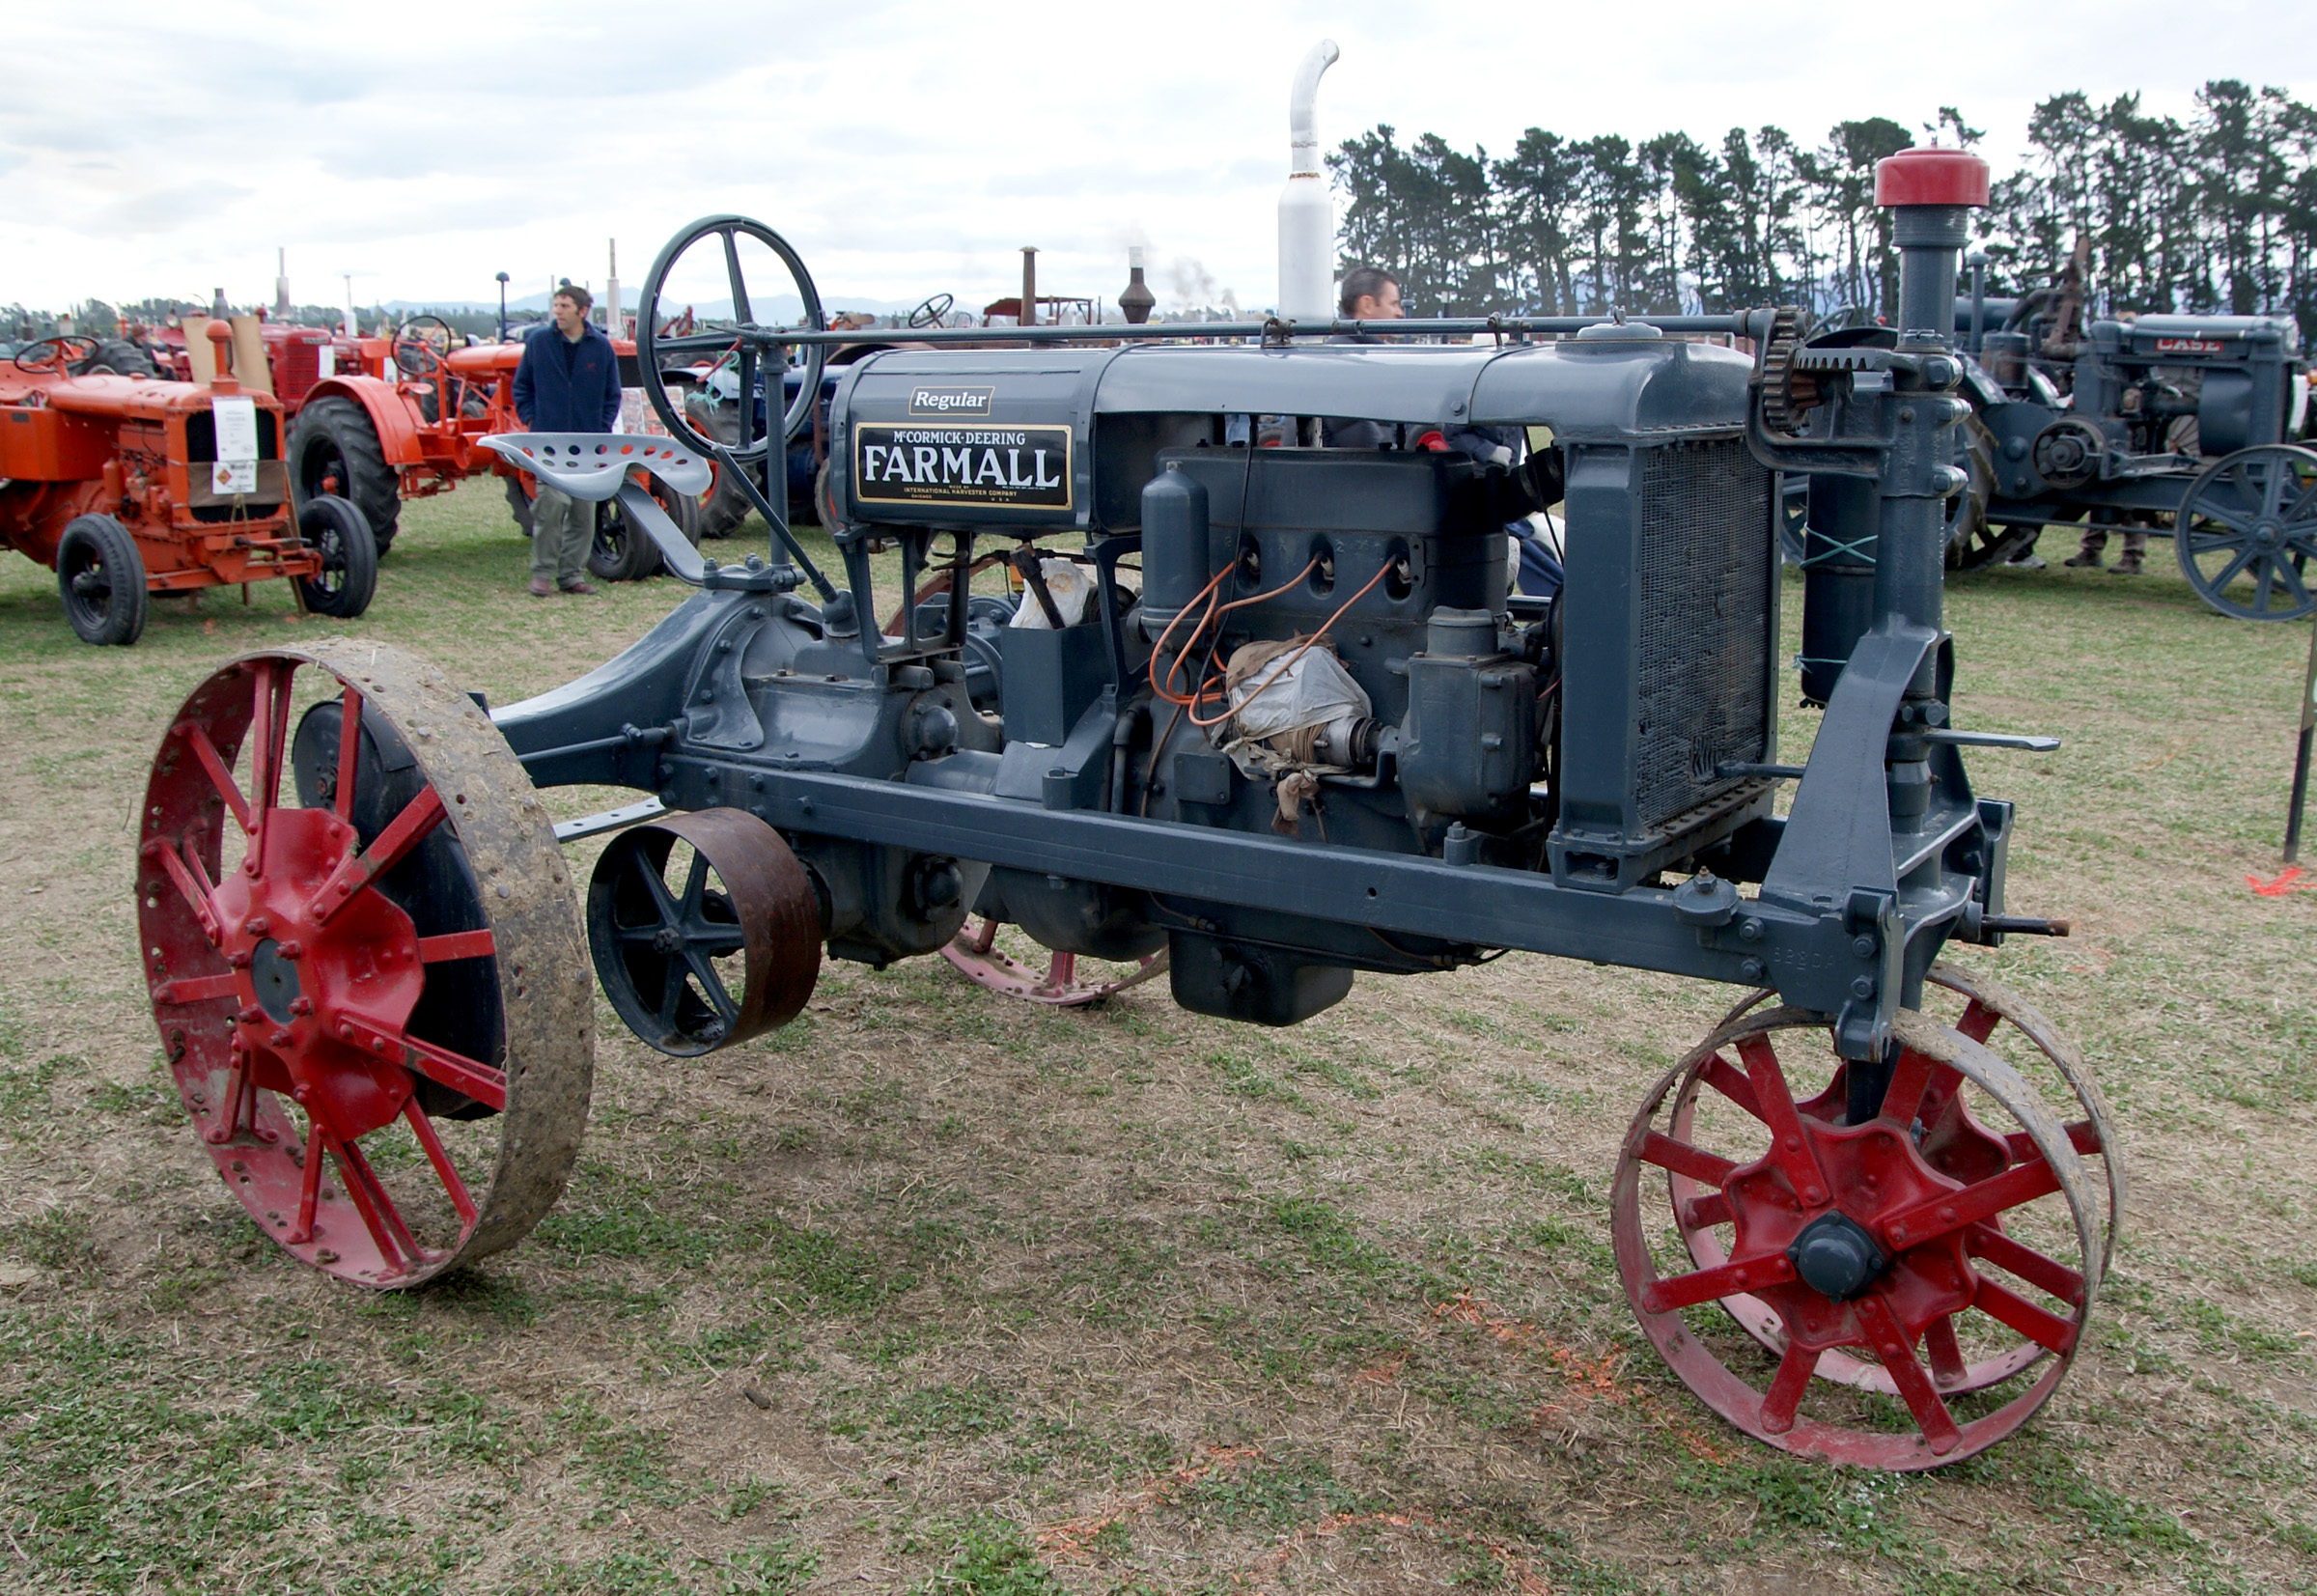
tractor, wheel, farming, vehicle, publicdomain, engine, steam engine, ploughing, tractorsdiggers, plowing, tractors, farmequimentfarmall, agricultural machinery, land vehicle, automotive engine part